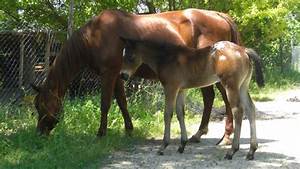
Label: cavallo